Phi Gamma Delta Fraternity House (University of Minnesota)

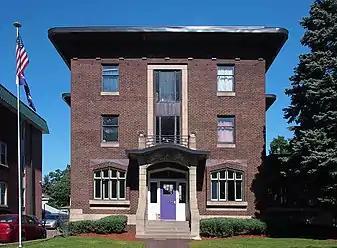
The Phi Gamma Delta Fraternity House from the southwest

The Phi Gamma Delta Fraternity House in Minneapolis, Minnesota is the University of Minnesota chapter house of Phi Gamma Delta. The house, located just across University Avenue from the East Bank Campus, is listed on the National Register of Historic Places for its distinctive architecture, as well as its role in the development of fraternity housing in Minnesota.